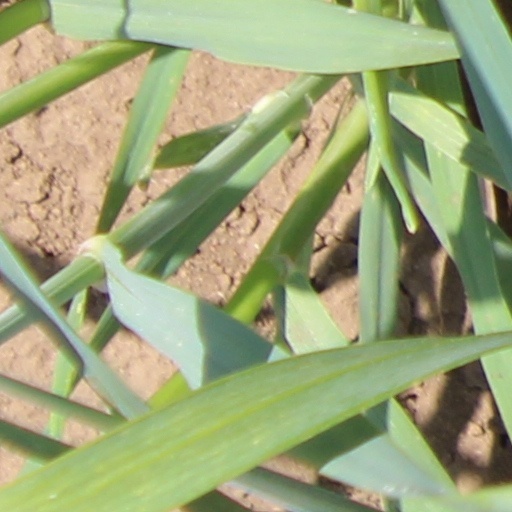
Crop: wheat